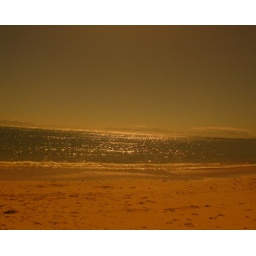
&lt;i&gt;All was golden in the sky when the day met the night&lt;/i&gt;